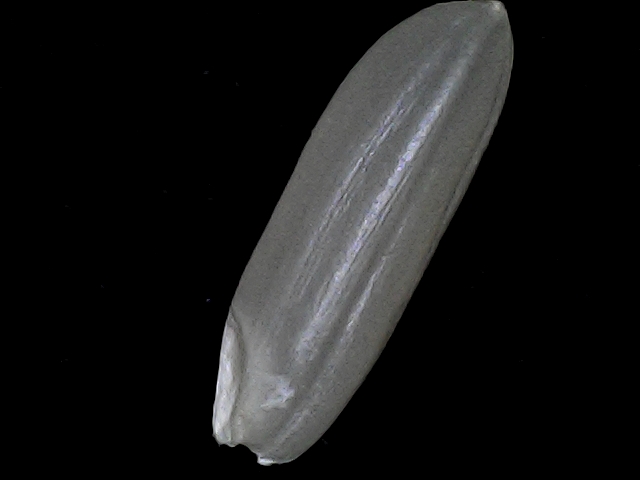
Rice variety: BRRI67